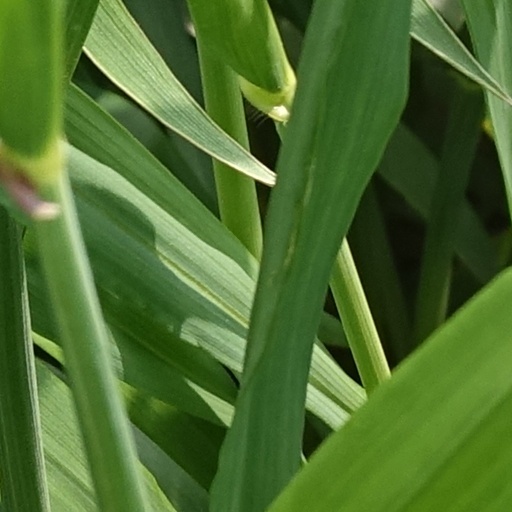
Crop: wheat